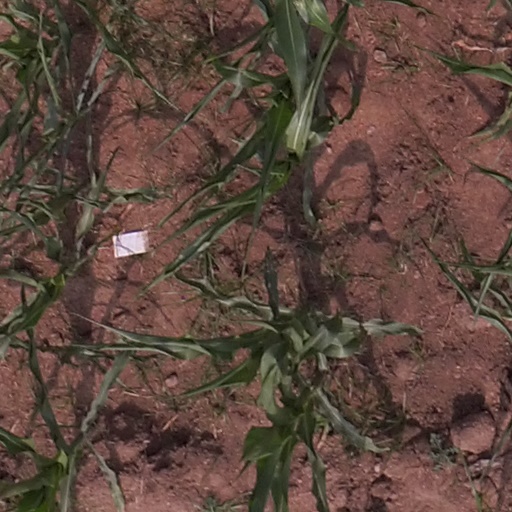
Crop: maize; corn